Battle of the Pusan Perimeter order of battle

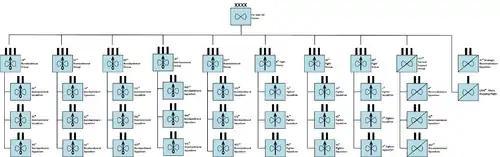
Far East Air Forces

The US Navy and Marine Corps aviation elements came to bear against the North Korean forces from five carriers during the battle: USS "Valley Forge" with Carrier Air Group 5, USS "Philippine Sea" with Carrier Air Group 11, HMS "Triumph" with two squadrons of the Fleet Air Arm, and two smaller carriers that supported Marine aircraft of the 1st Marine Aircraft Wing. Carrier Air Group 5 was the only Carrier-based air wing in the Far East at the time of the outbreak of war. Many of the pilots operating these aircraft were World War II veterans, however budget cuts following the end of the war had greatly reduced their training and readiness in the months before the war.